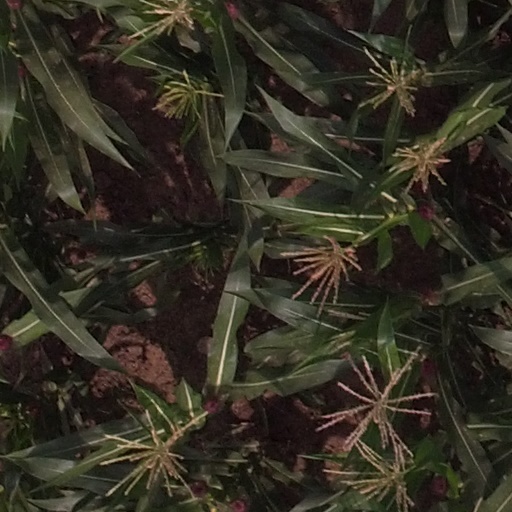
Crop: maize; corn